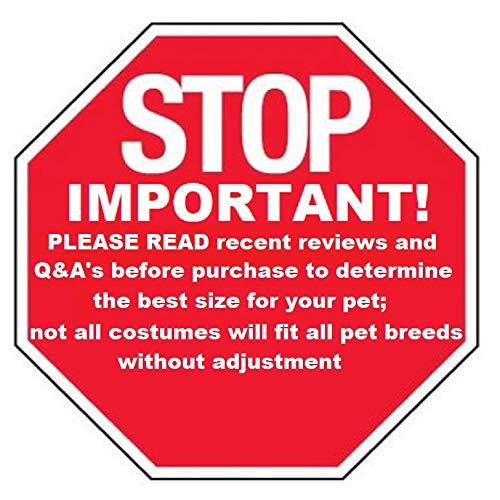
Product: Rubie's Costume Company Marvel Classic/Marvel Universe Spider-Girl Pet Costume
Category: Toys & Games | Party Supplies
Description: Search for Rubie's coordinating people costumes and accessories, like Pink Spider Girl, Captain America, Black Widow, Spider Man, Hulk, Iron Man, Thor, and many more for group costume fun.
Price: $17.03
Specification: Product Dimensions:         12.5 x 9 x 1.3 inches ; 3.52 ounces    |Shipping Weight: 4 ounces (View shipping rates and policies)|Domestic Shipping: Item can be shipped within U.S.|International Shipping: This item is not eligible for international shipping.  Learn More|ASIN: B00JSMVAQY|Item model number: 580067 XS|    #75463    in Kids' Party Supplies    |    #211906    in Pre-Kindergarten Toys